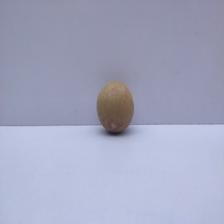
Size: Small